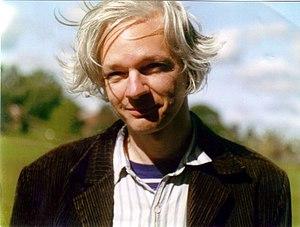
Julian Assange /ˈd͡ʒuːlɪən əˈsɑːnʒ/, né Julian Paul Hawkins le 3 juillet 1971 à Townsville, est un informaticien, journaliste et cybermilitant australien. Il est surtout connu en tant que fondateur, rédacteur en chef et porte-parole de WikiLeaks.